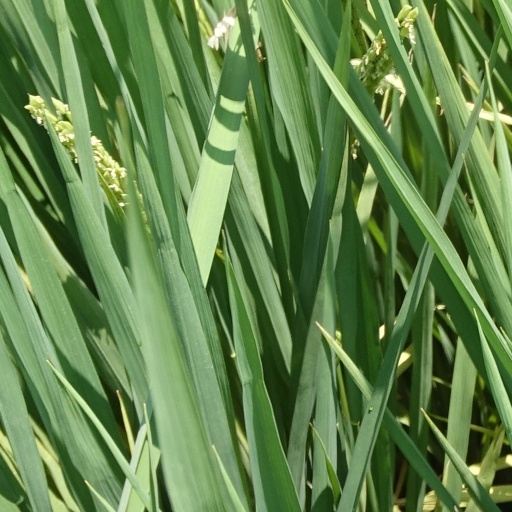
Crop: rice